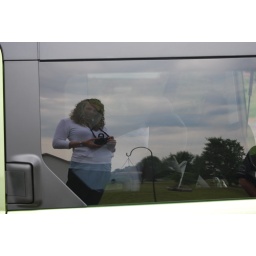
in the reflection of my car window. i was standing on something... taking pictures of my surfboard on the roof racks.